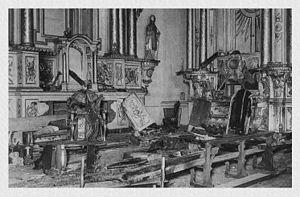
Juan Domingo Perón [ xwan doˈmiŋɡo peˈɾon] est un militaire, homme d'État et auteur argentin. Premier président de la nation argentine à être élu au suffrage universel, il fut le dernier à ce jour à avoir assumé la présidence à trois reprises, chaque fois à la suite d’élections démocratiques. Il est à l’origine du péronisme, qui est resté jusqu’à ce jour l’un des mouvements politiques populaires les plus importants dans l’histoire de l’Argentine.